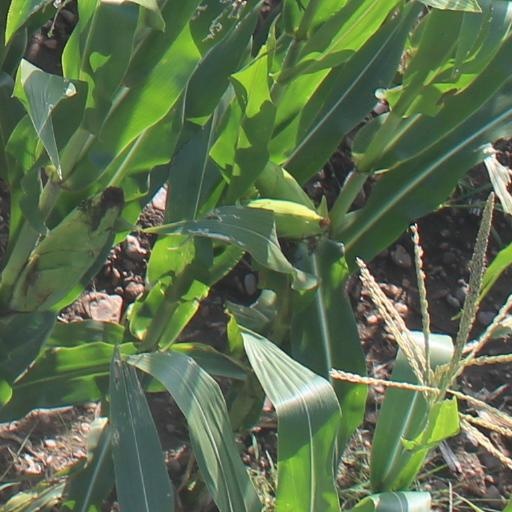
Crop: maize; corn